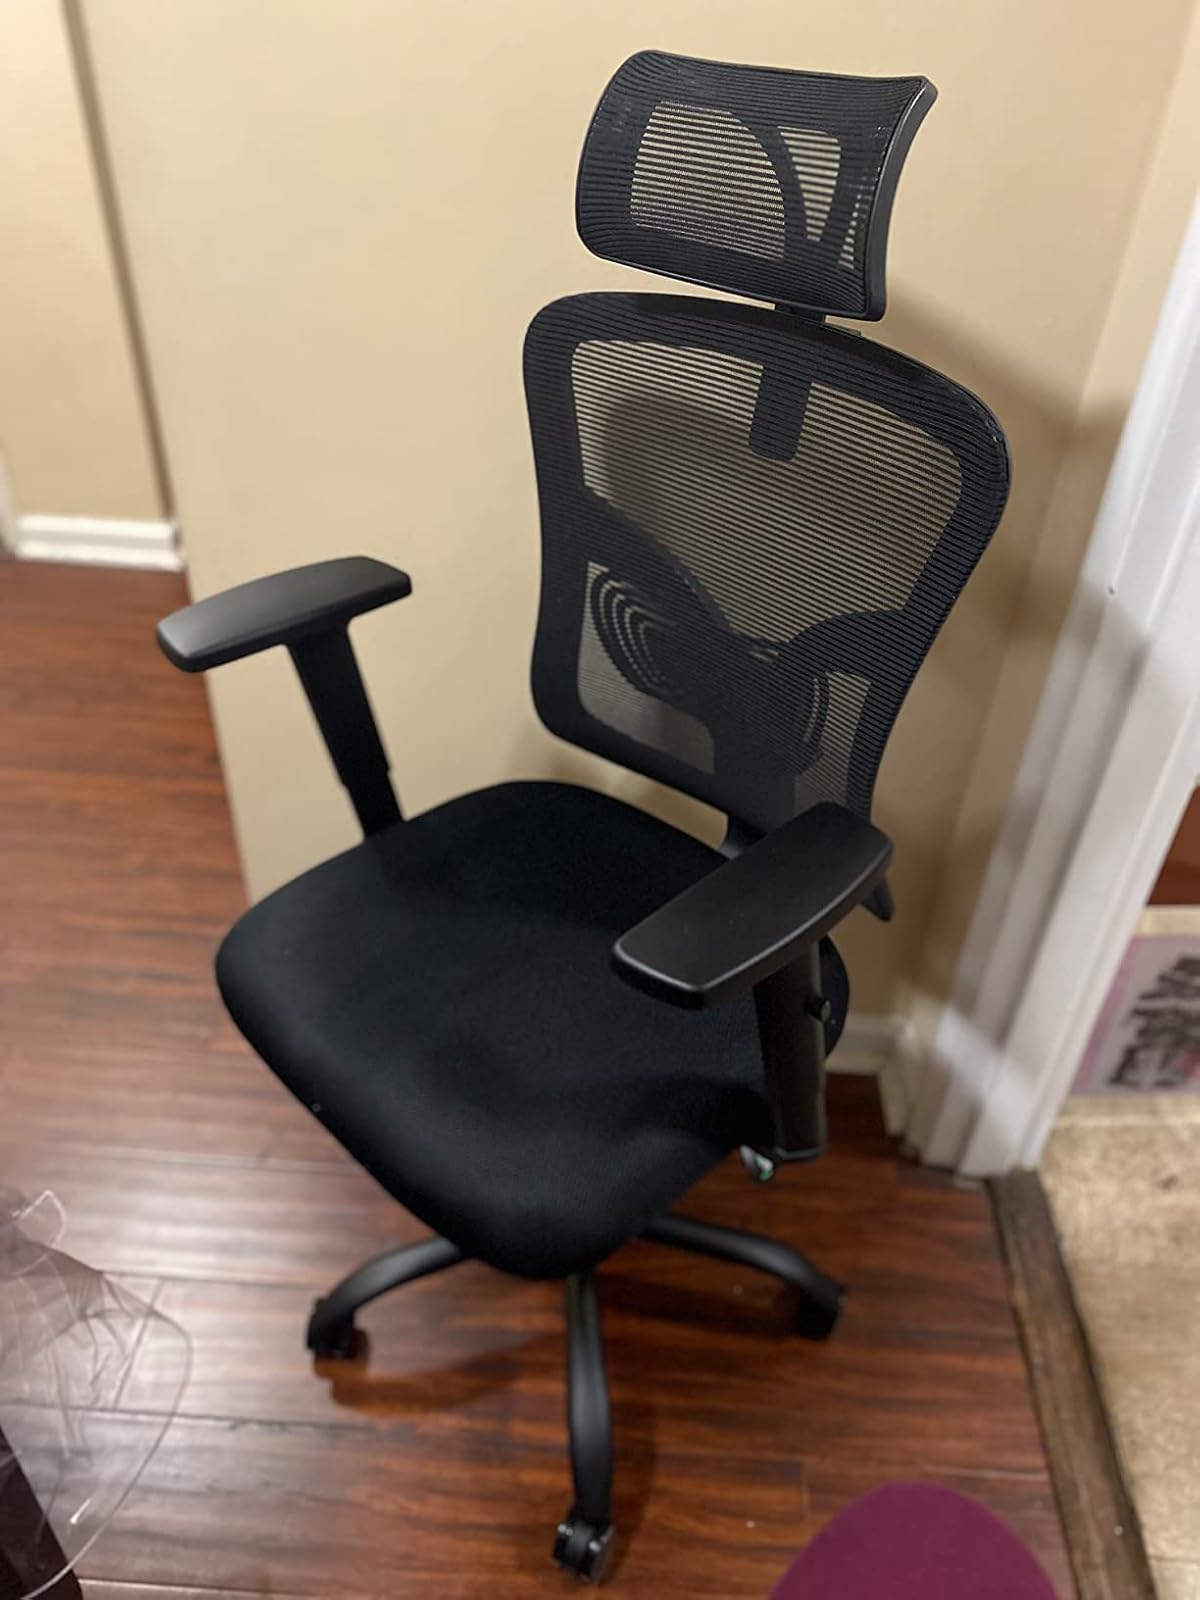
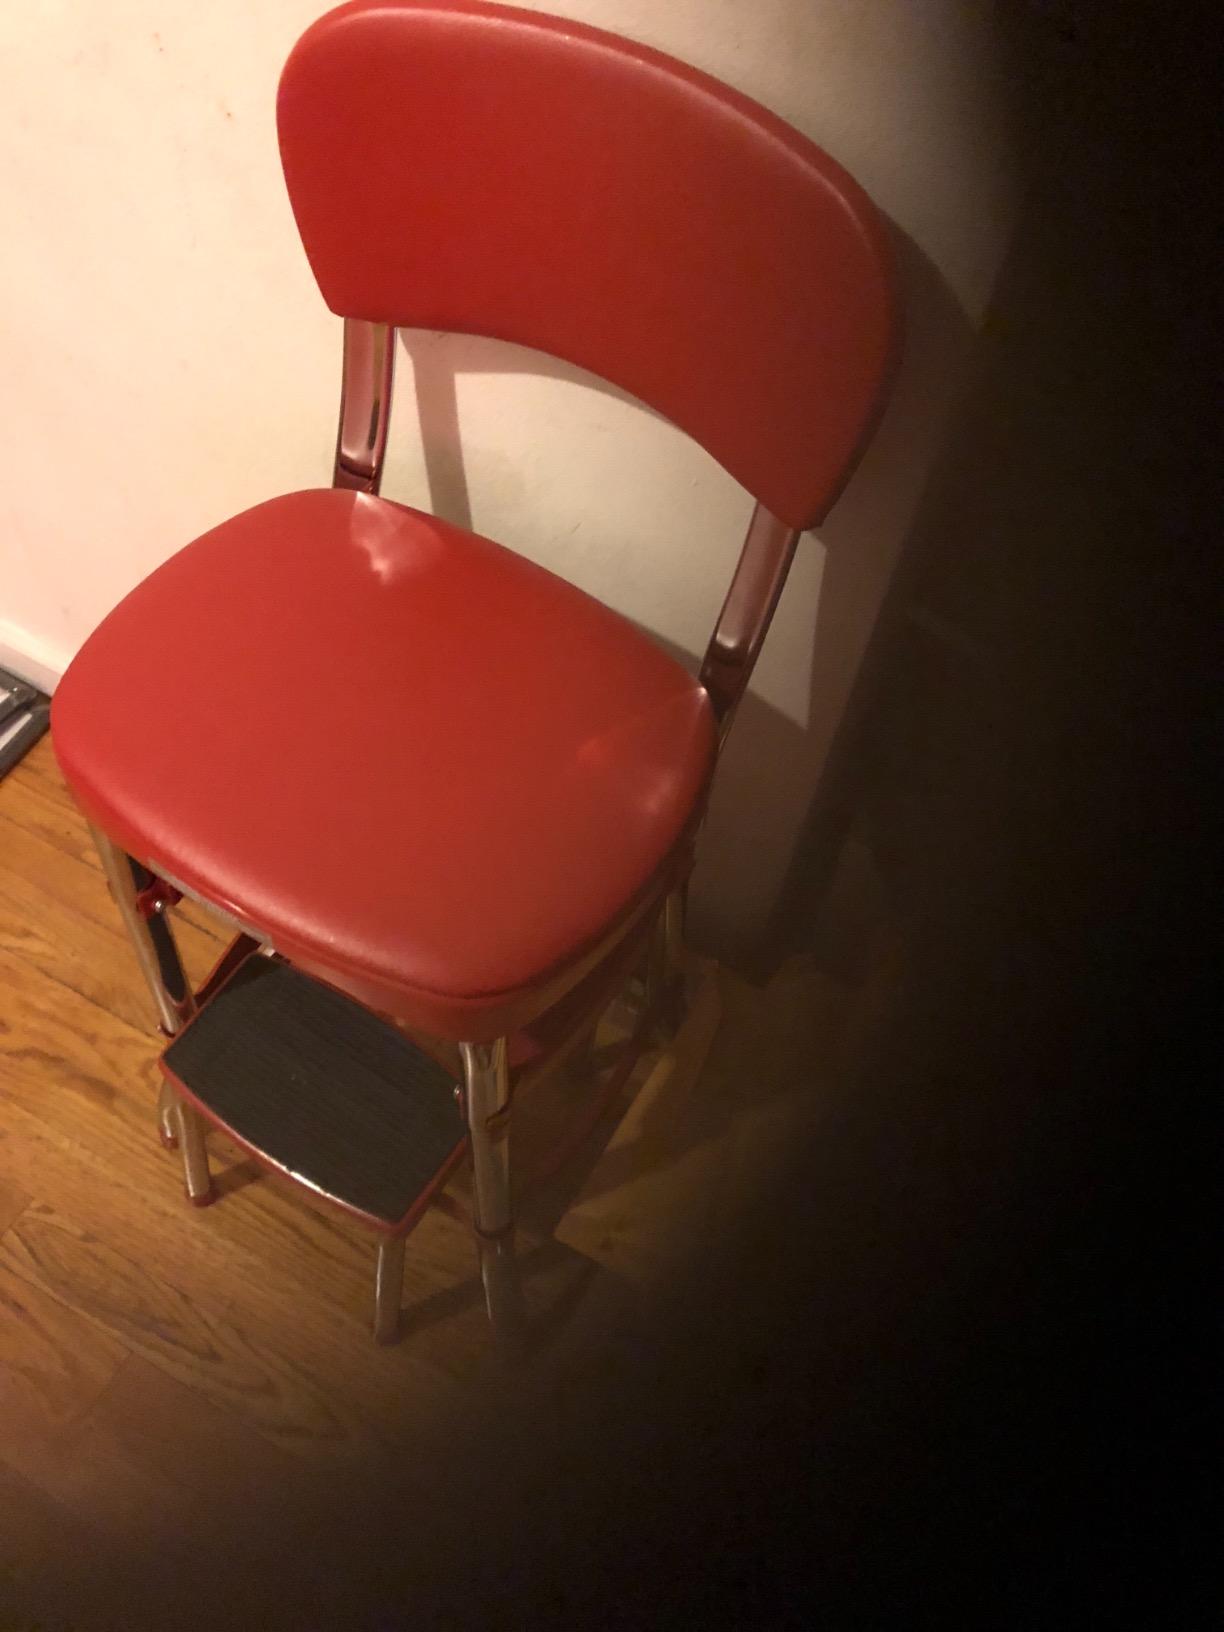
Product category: items_chair
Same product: no